Siemens Desiro

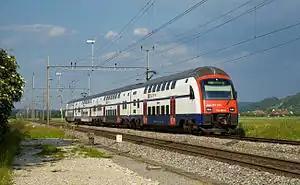
A Swiss Federal Railways operated Desiro train in Zürich's S-Bahn rail system

In April 2010 ÖBB signed a framework agreement for up to 200 Desiro ML trains. The first such trains entered service on the Vienna S-Bahn in 2015, branded as class 4744/4746 "cityjet". By the end of December 2021 ÖBB received the last three-car "cityjet" Desiro ML from the framework contract for 200 vehicles in April 2010.